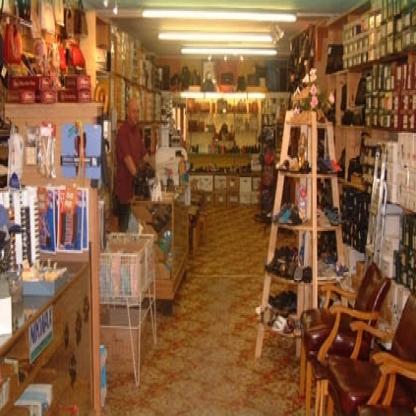
Scene: Indoor